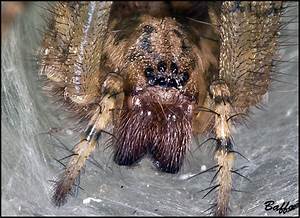
Label: ragno